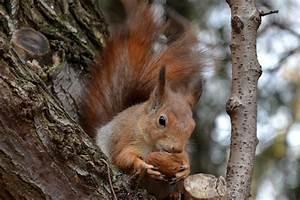
squirrel